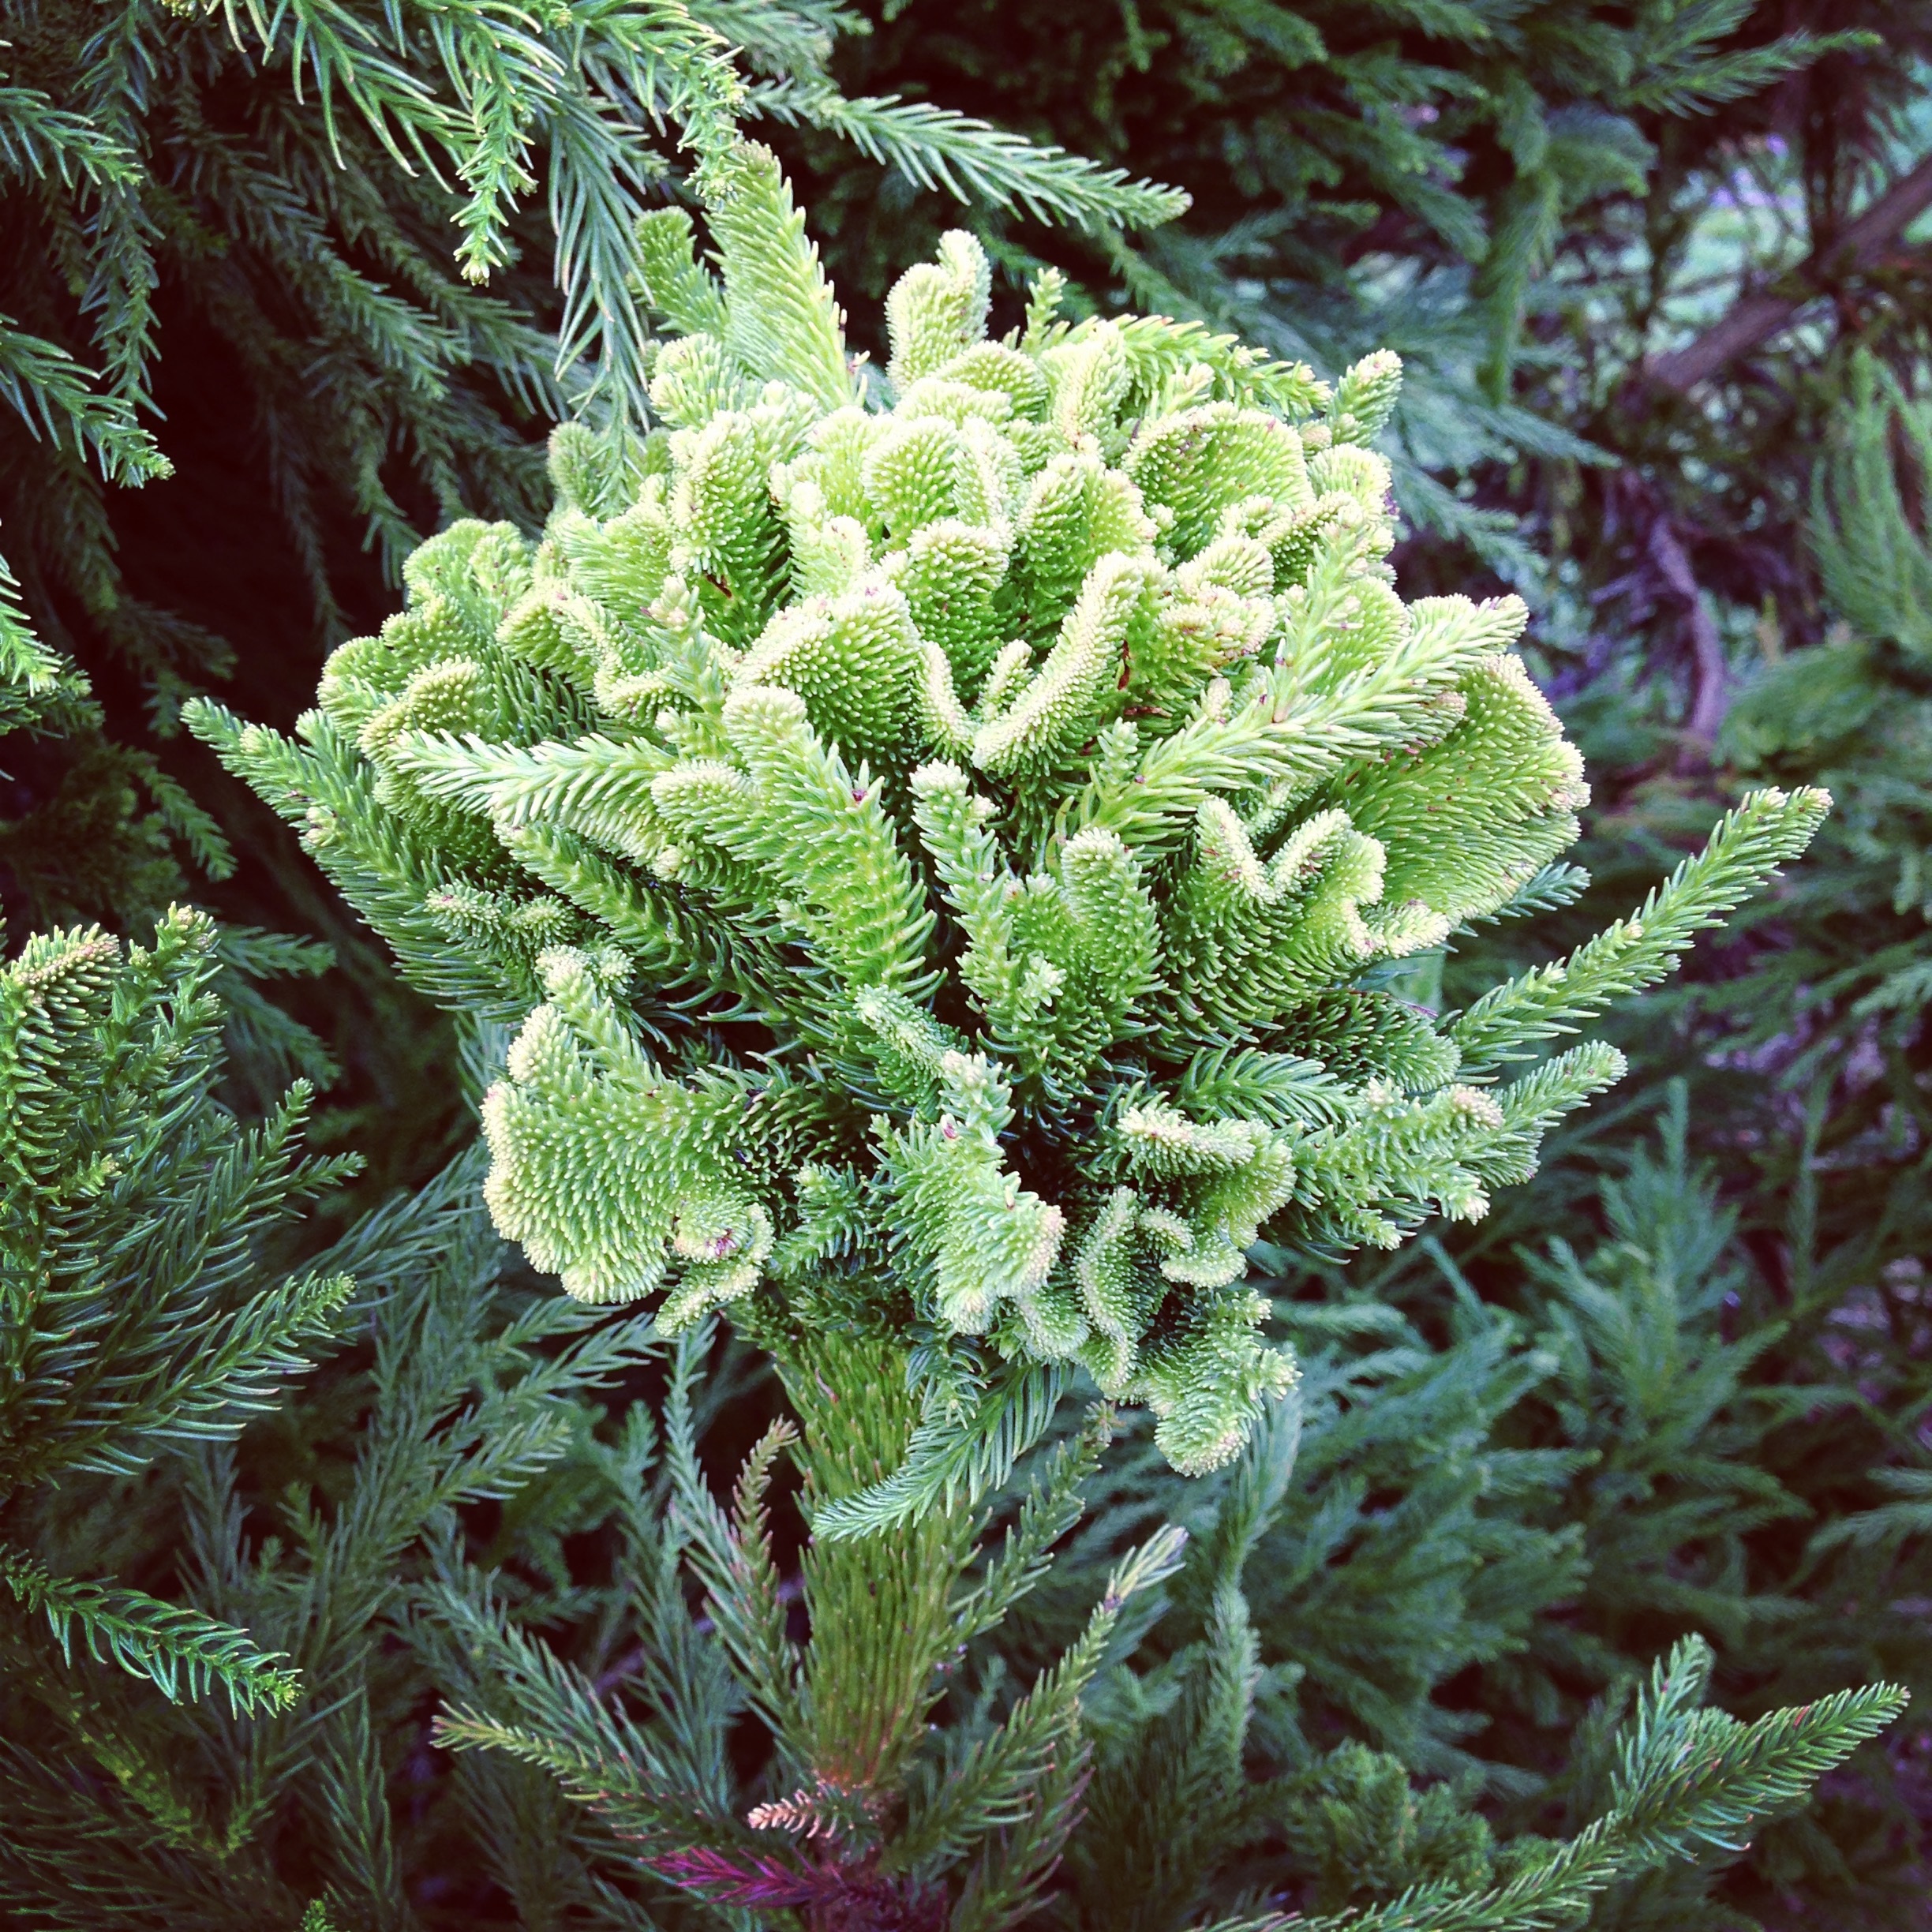
tree, plant, leaf, flower, food, green, produce, botany, fir, flora, fern, spruce, shrub, flowering plant, woody plant, land plant, ferns and horsetails